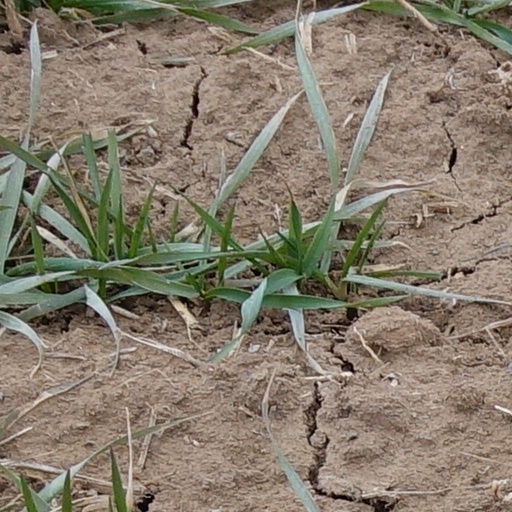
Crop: wheat